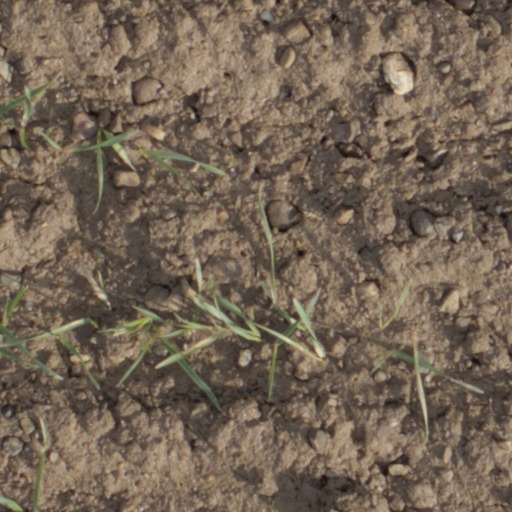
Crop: wheat